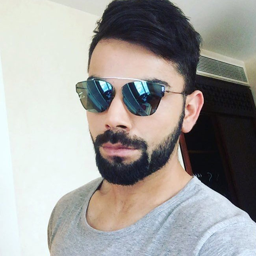
a picture of cricket player in beard